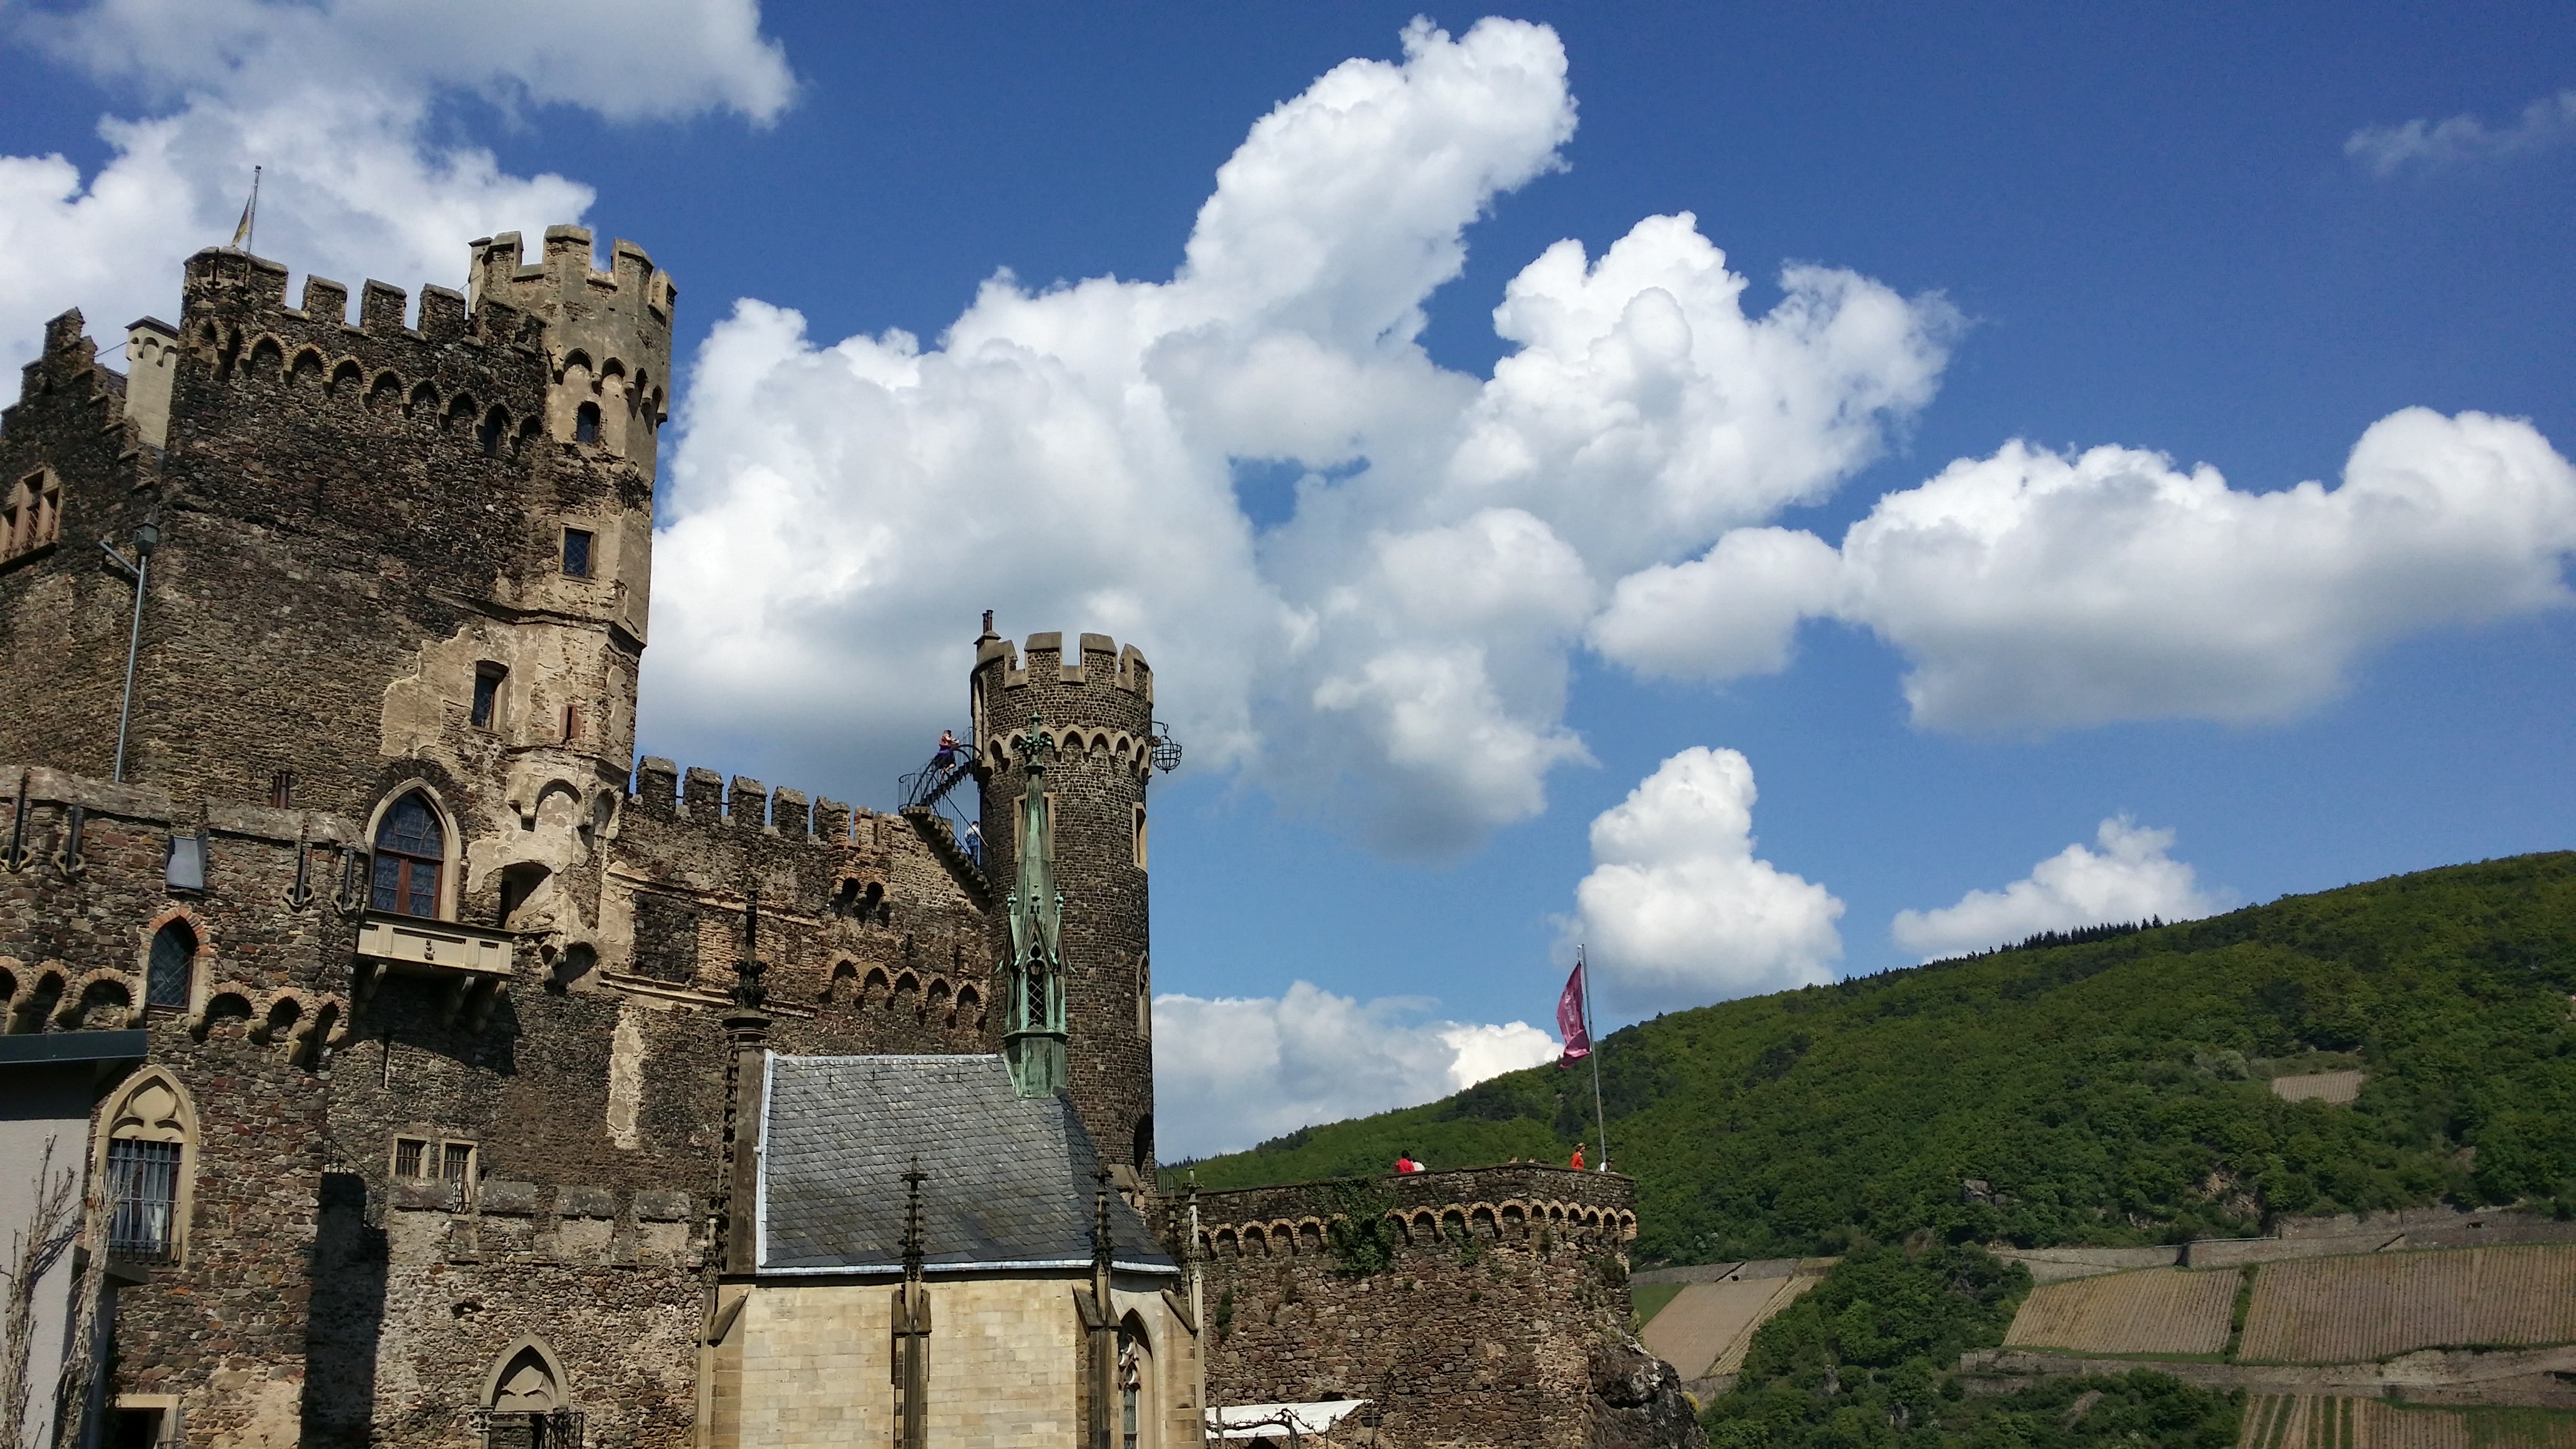
sky, town, building, chateau, wall, valley, castle, landmark, fortification, tourism, world heritage, places of interest, towers, ruins, monastery, germany, tourist attraction, historically, middle ages, sachsen, rhine, koblenz, unesco world heritage site, middle rhine valley, ancient history, rhine stone